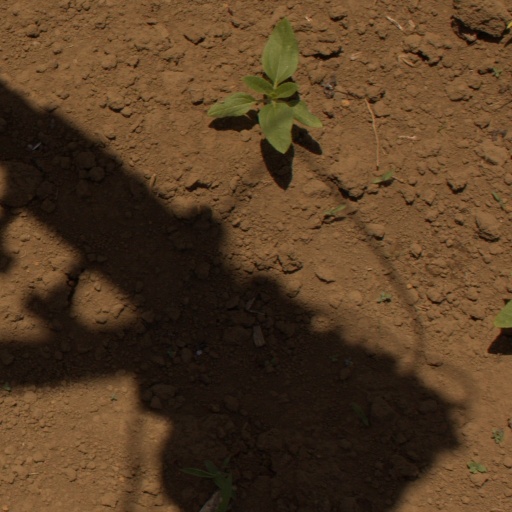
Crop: Jerusalem artichoke